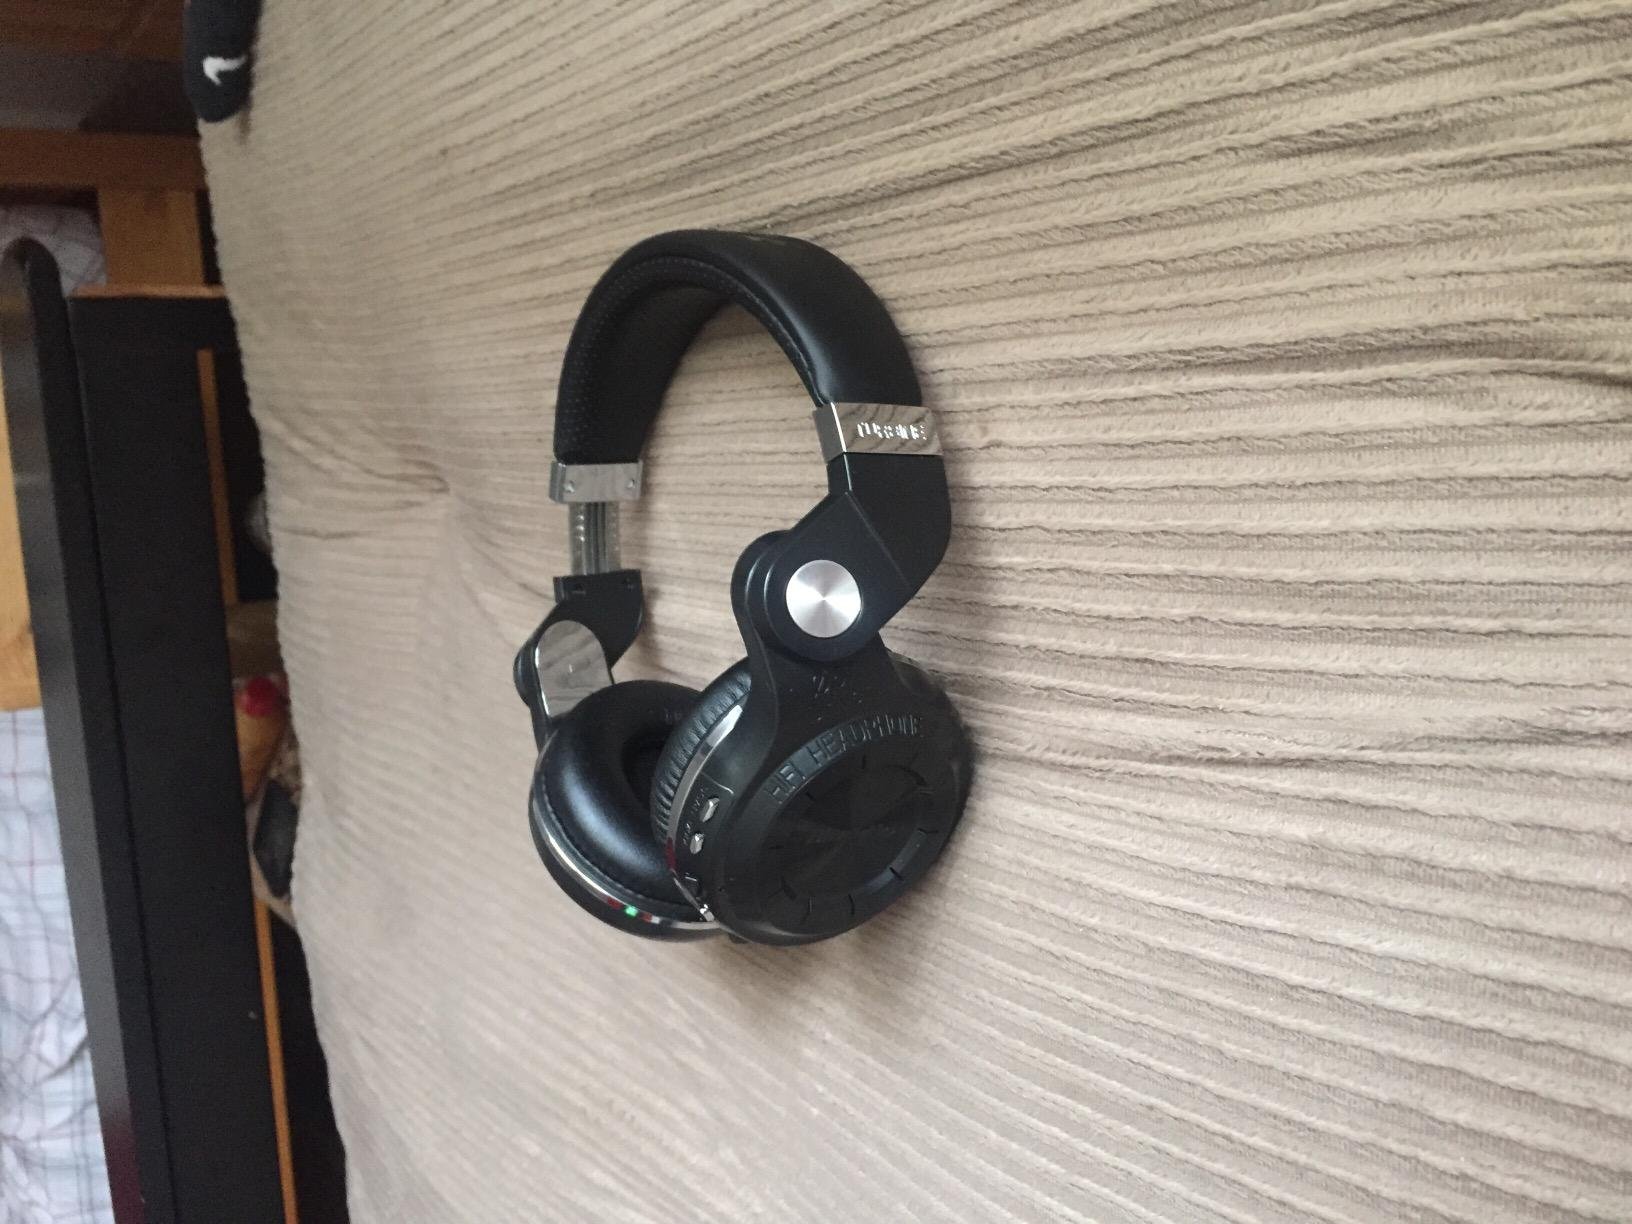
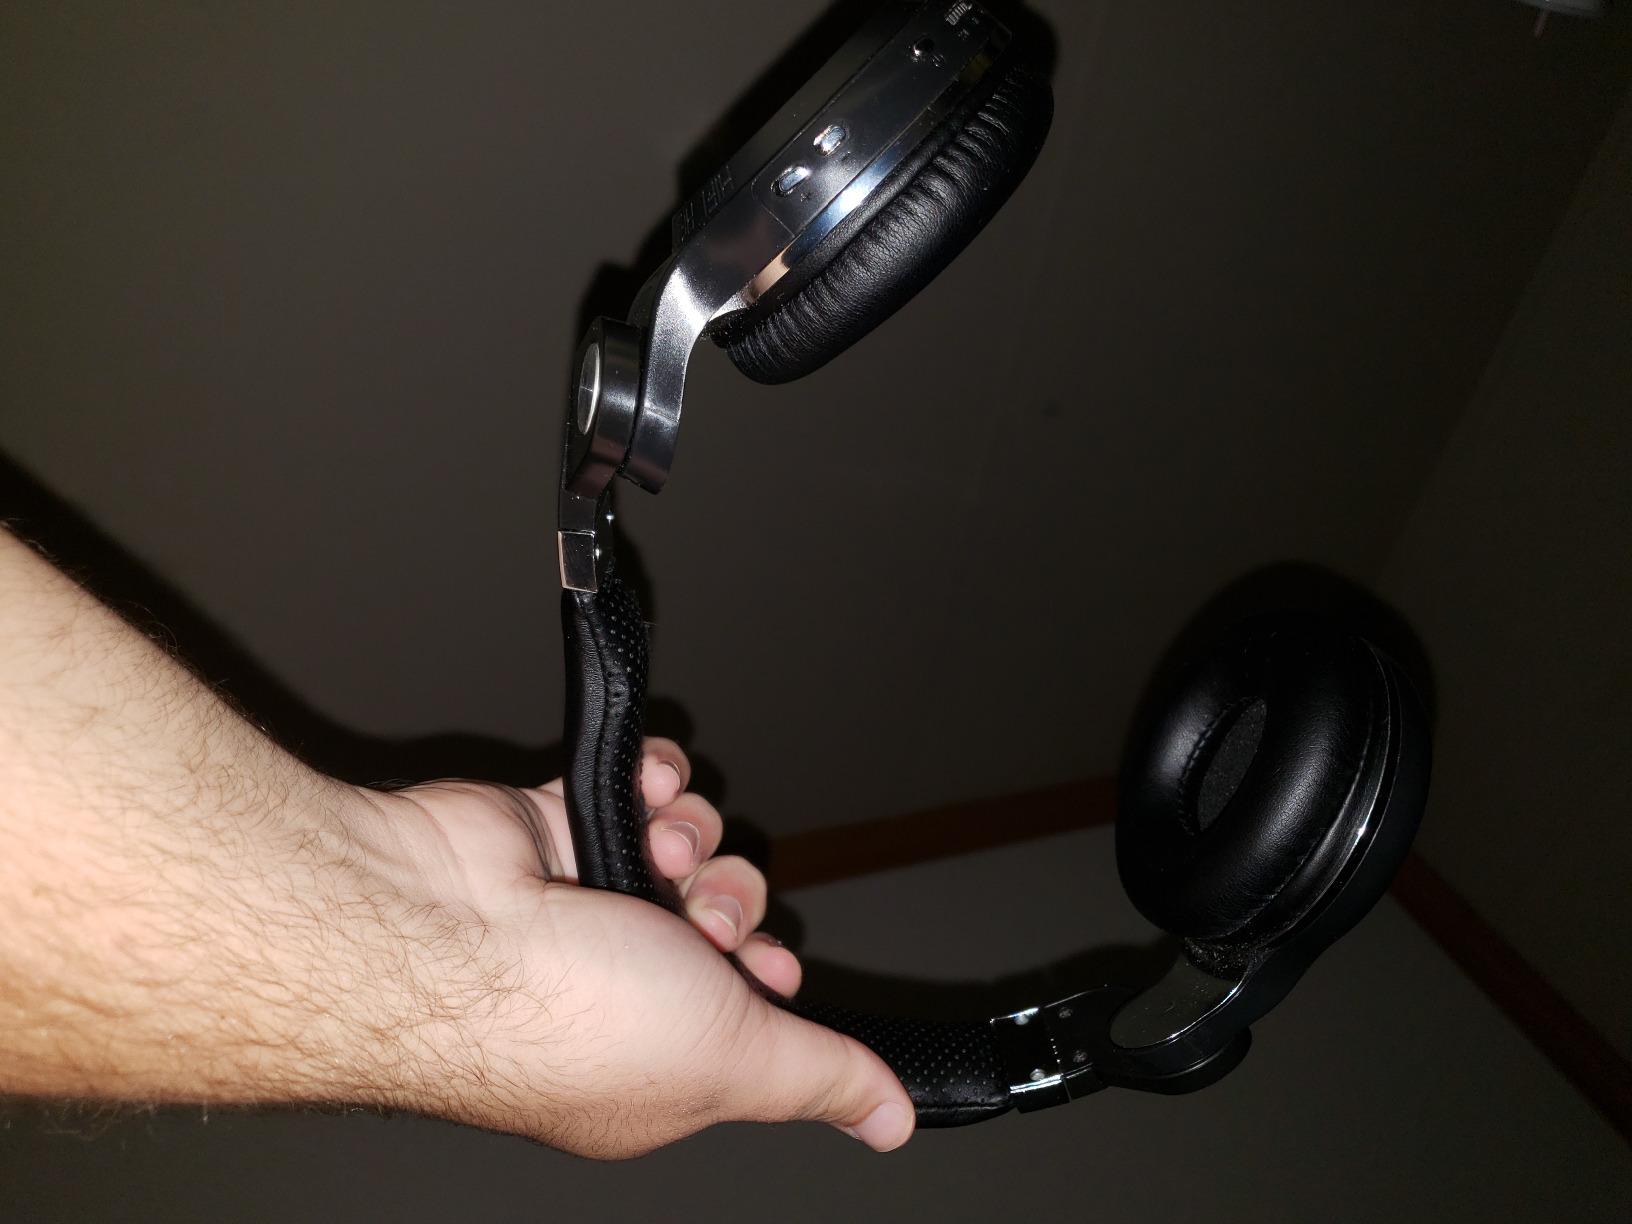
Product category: headphones
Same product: no